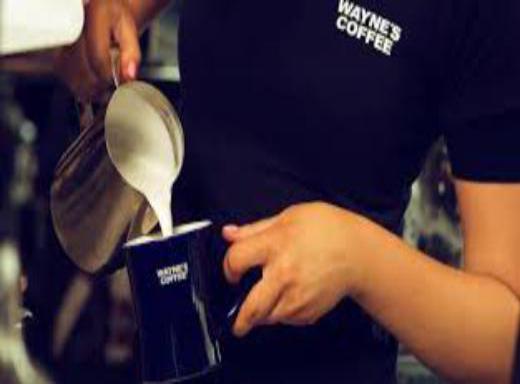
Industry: Food